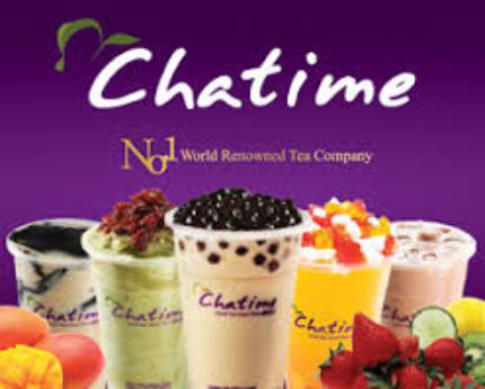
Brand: chatime
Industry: Food